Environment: lab
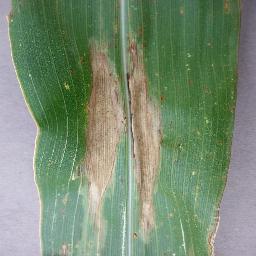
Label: northern_corn_leaf_blight